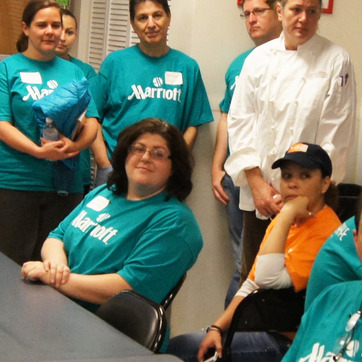
Material: hair